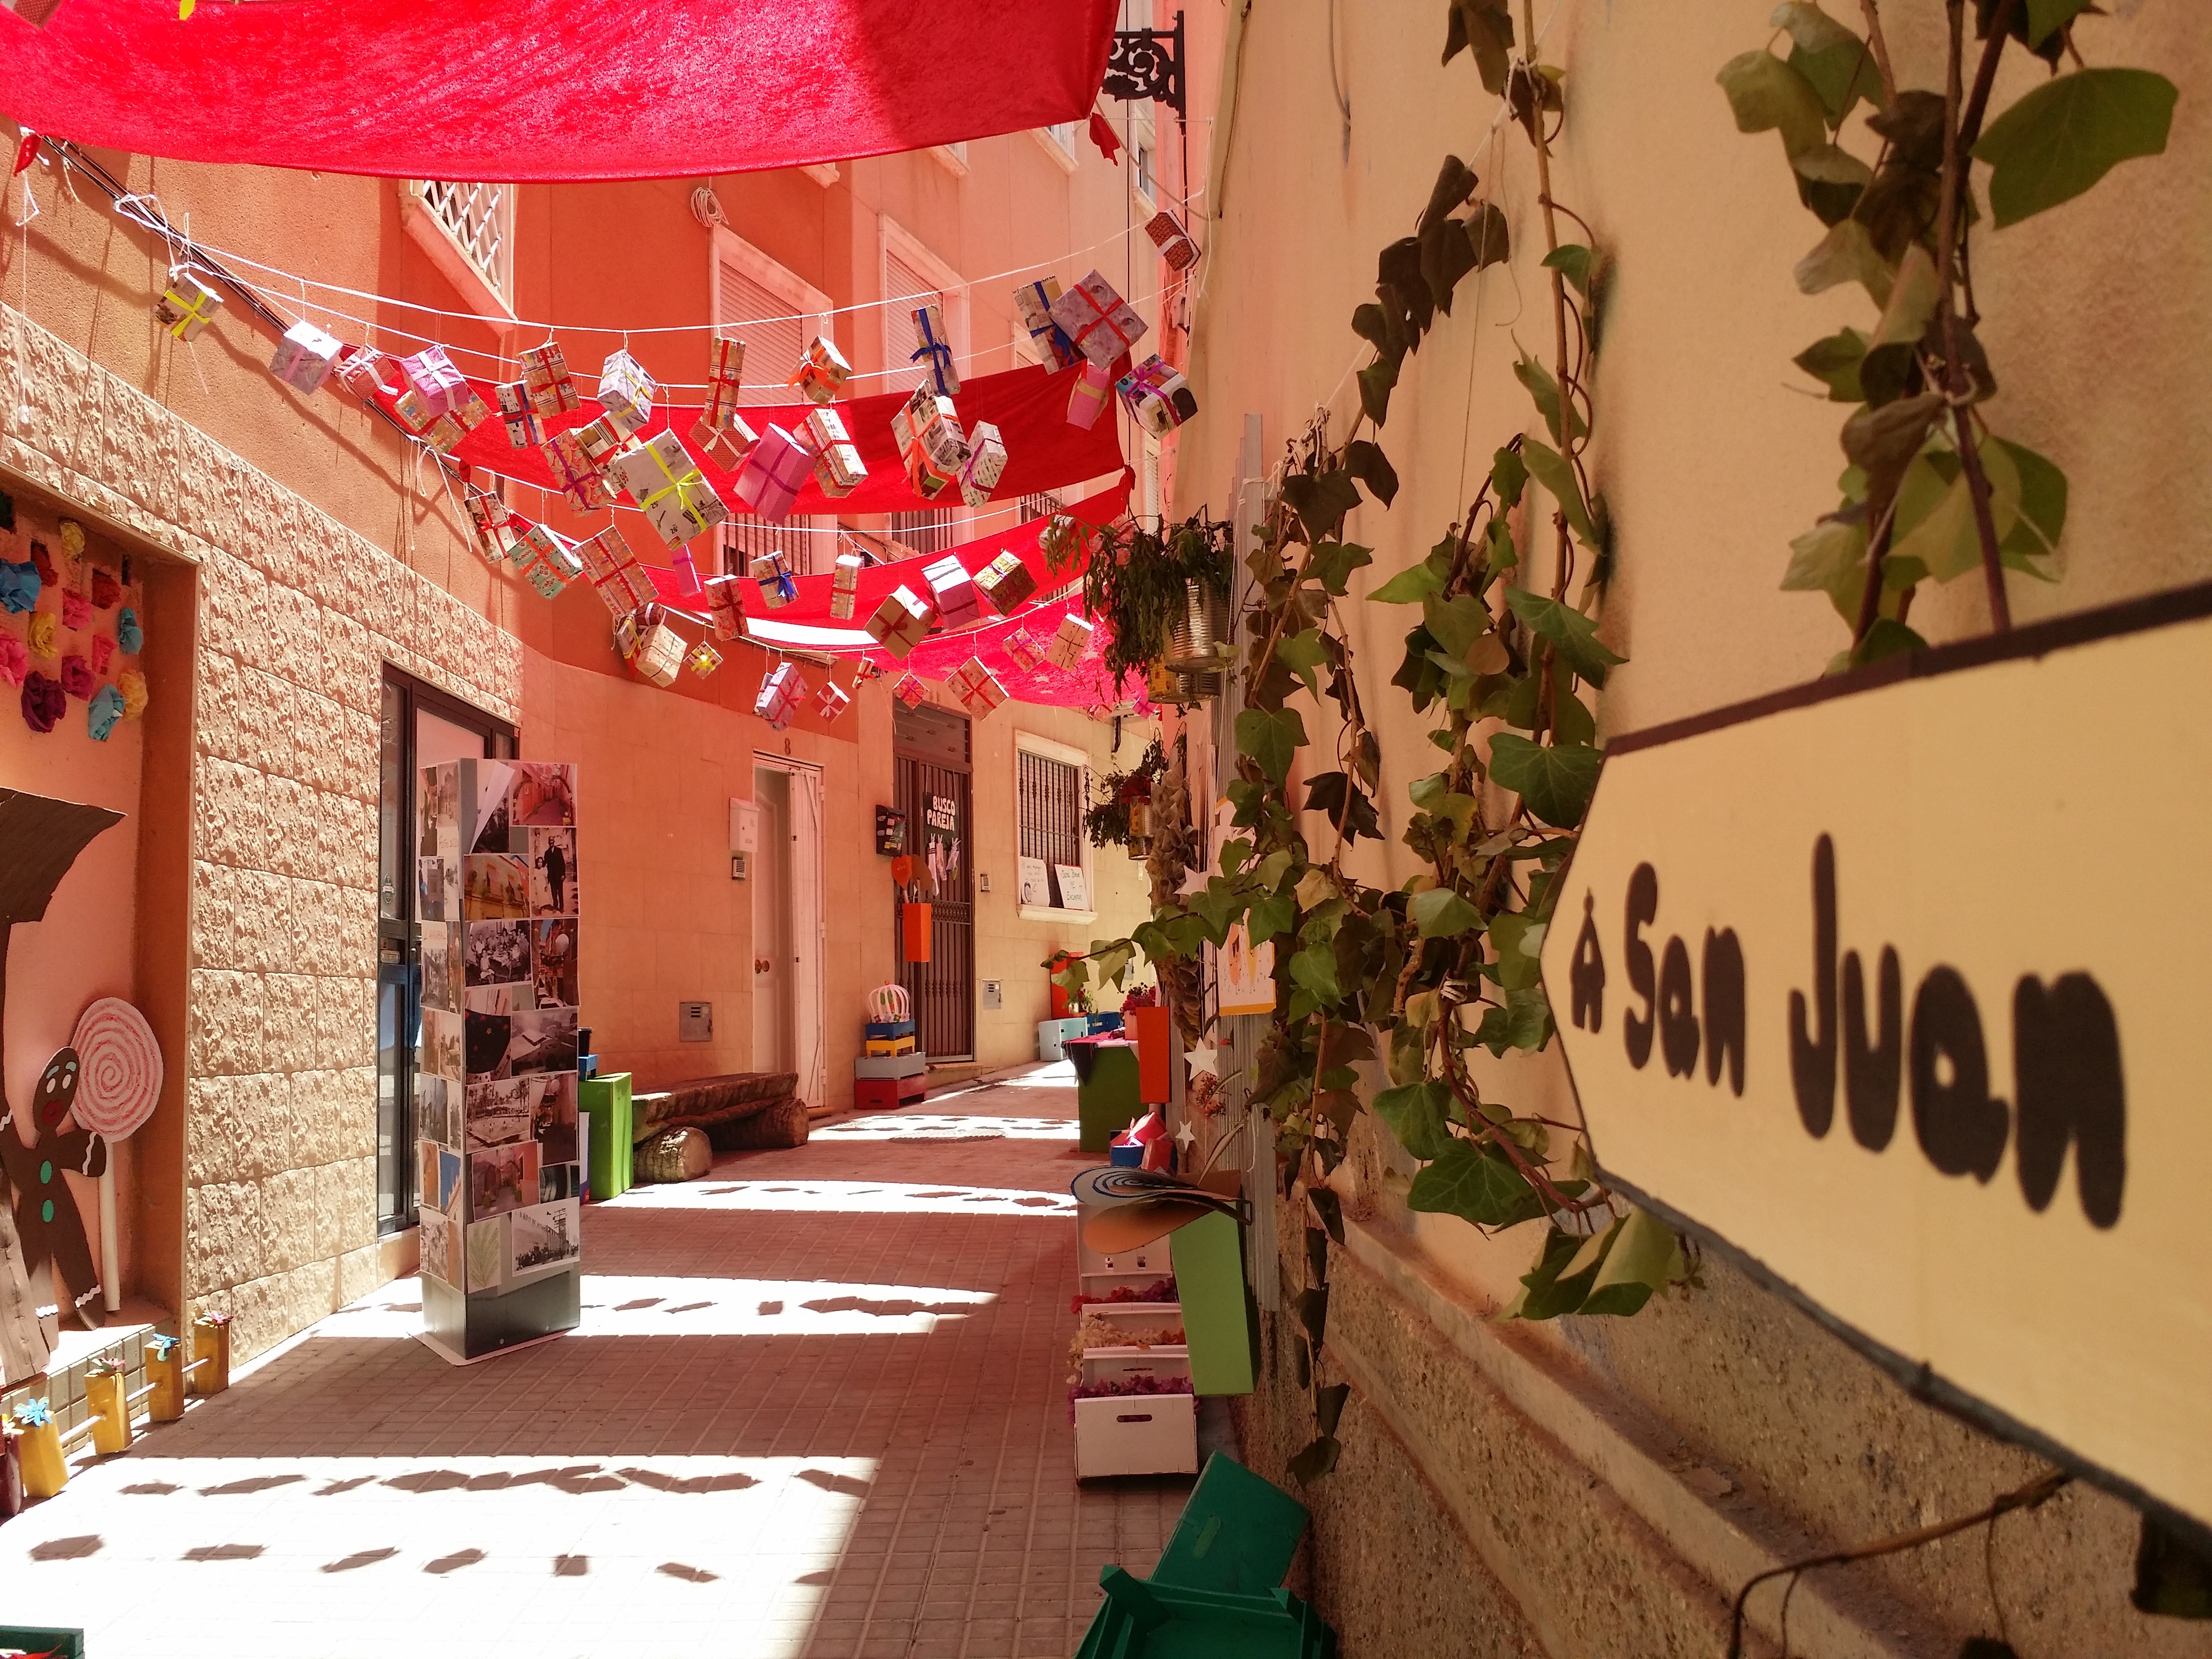
restaurant, interior design